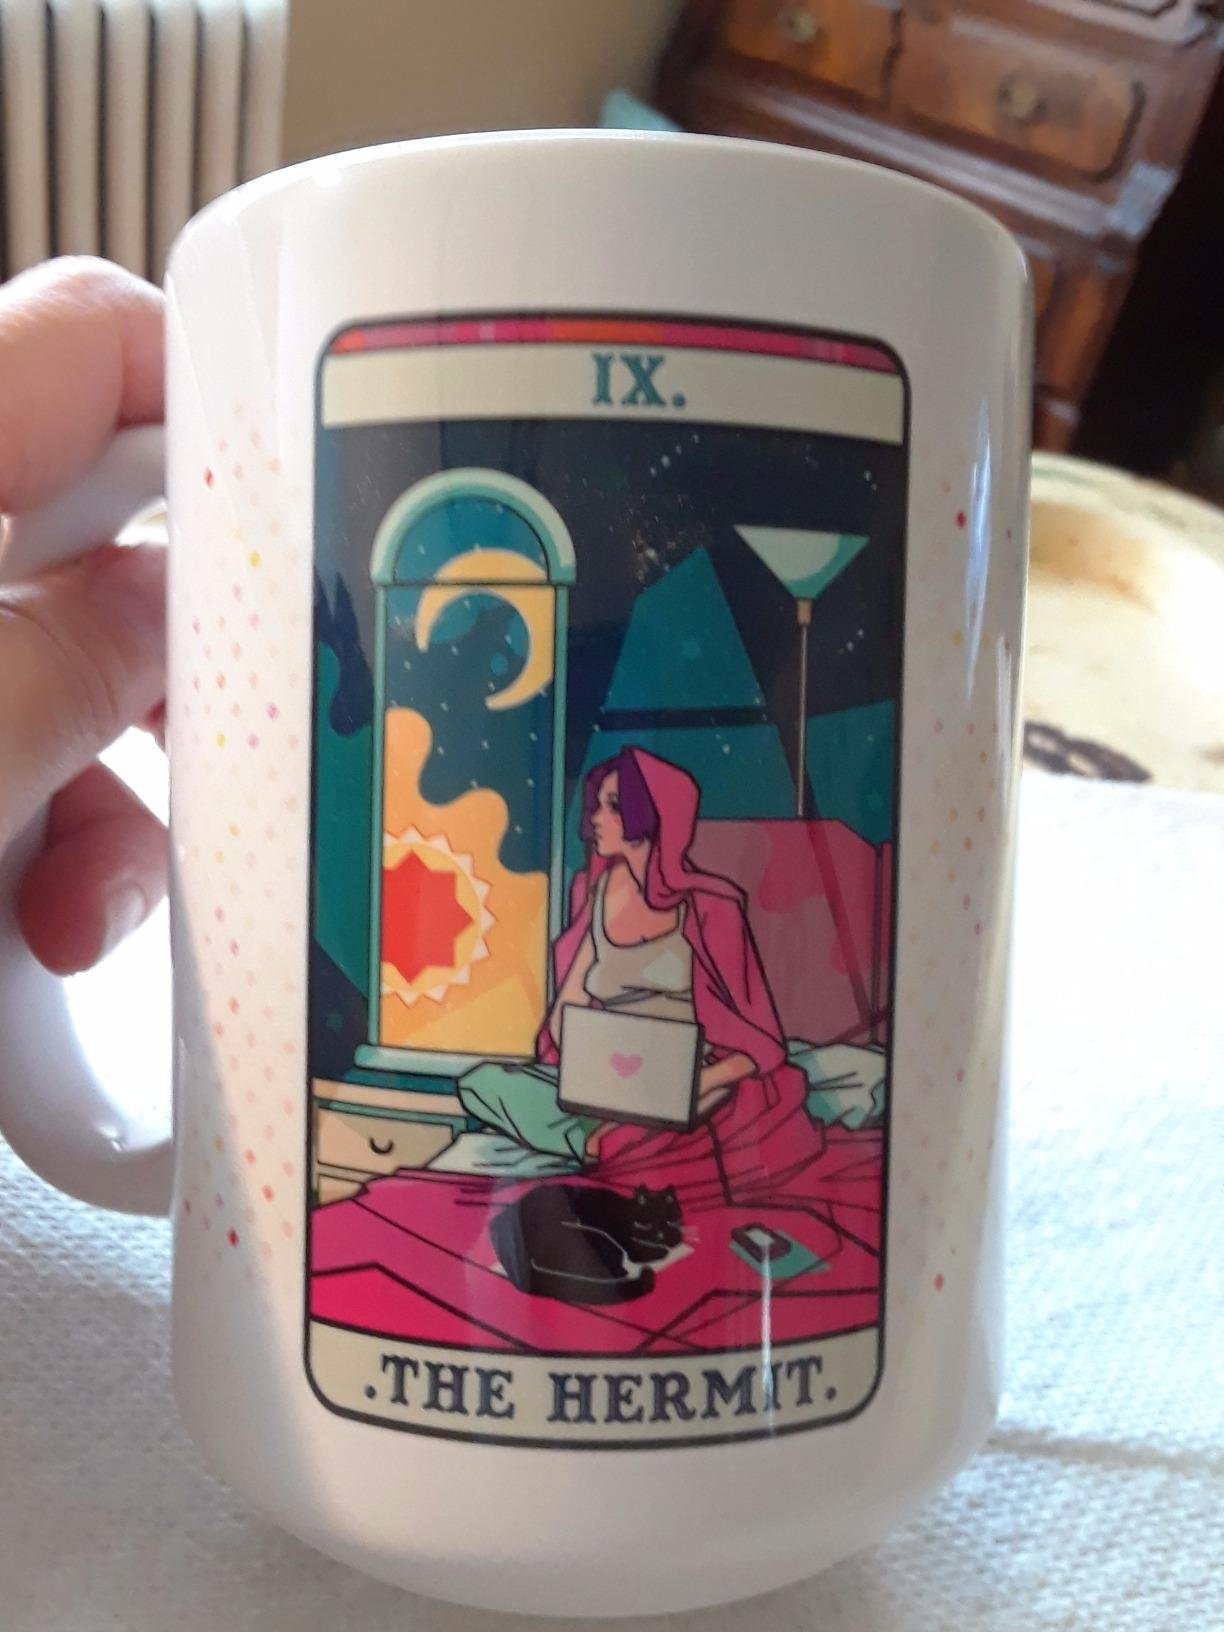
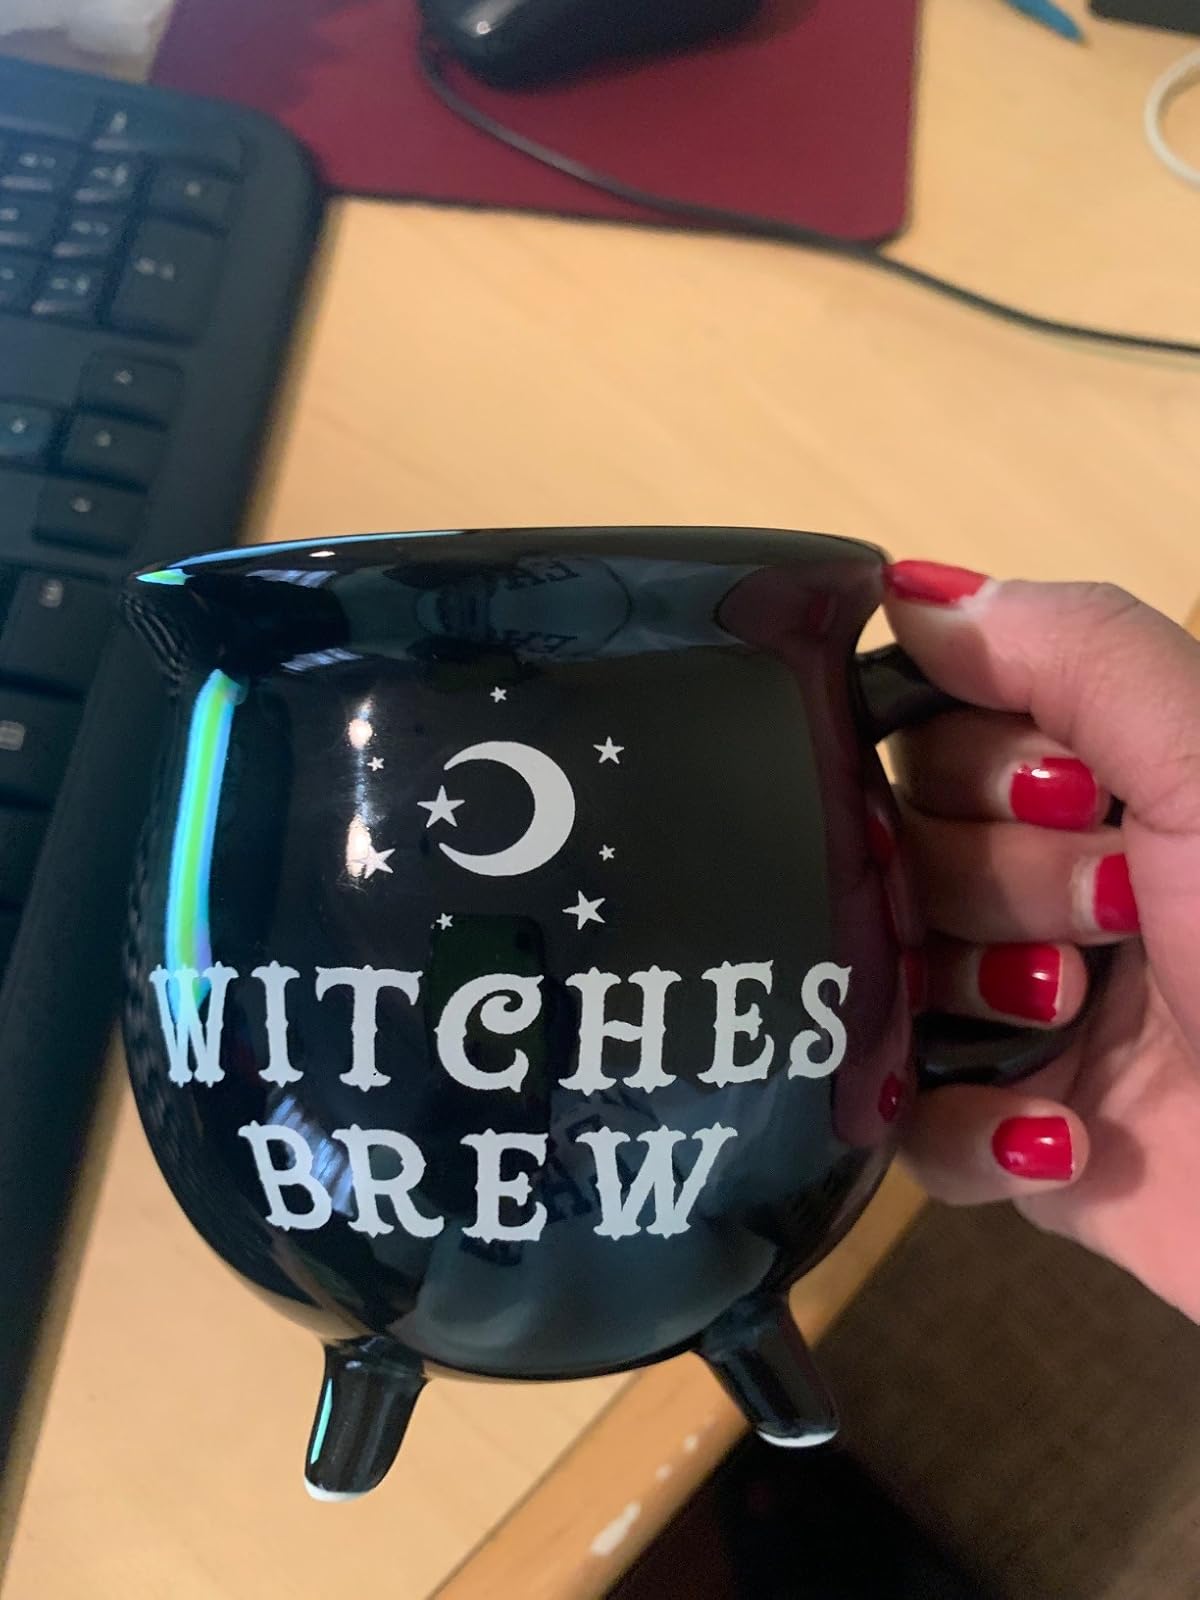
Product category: items_mug
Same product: no